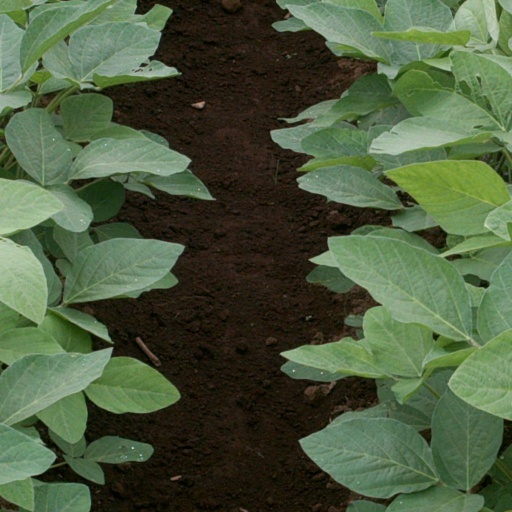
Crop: soybean